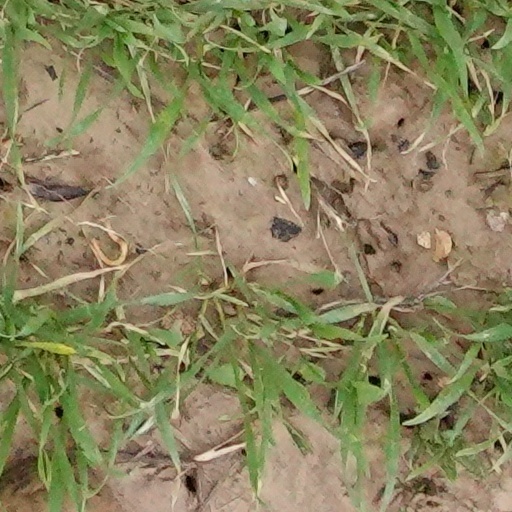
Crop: wheat